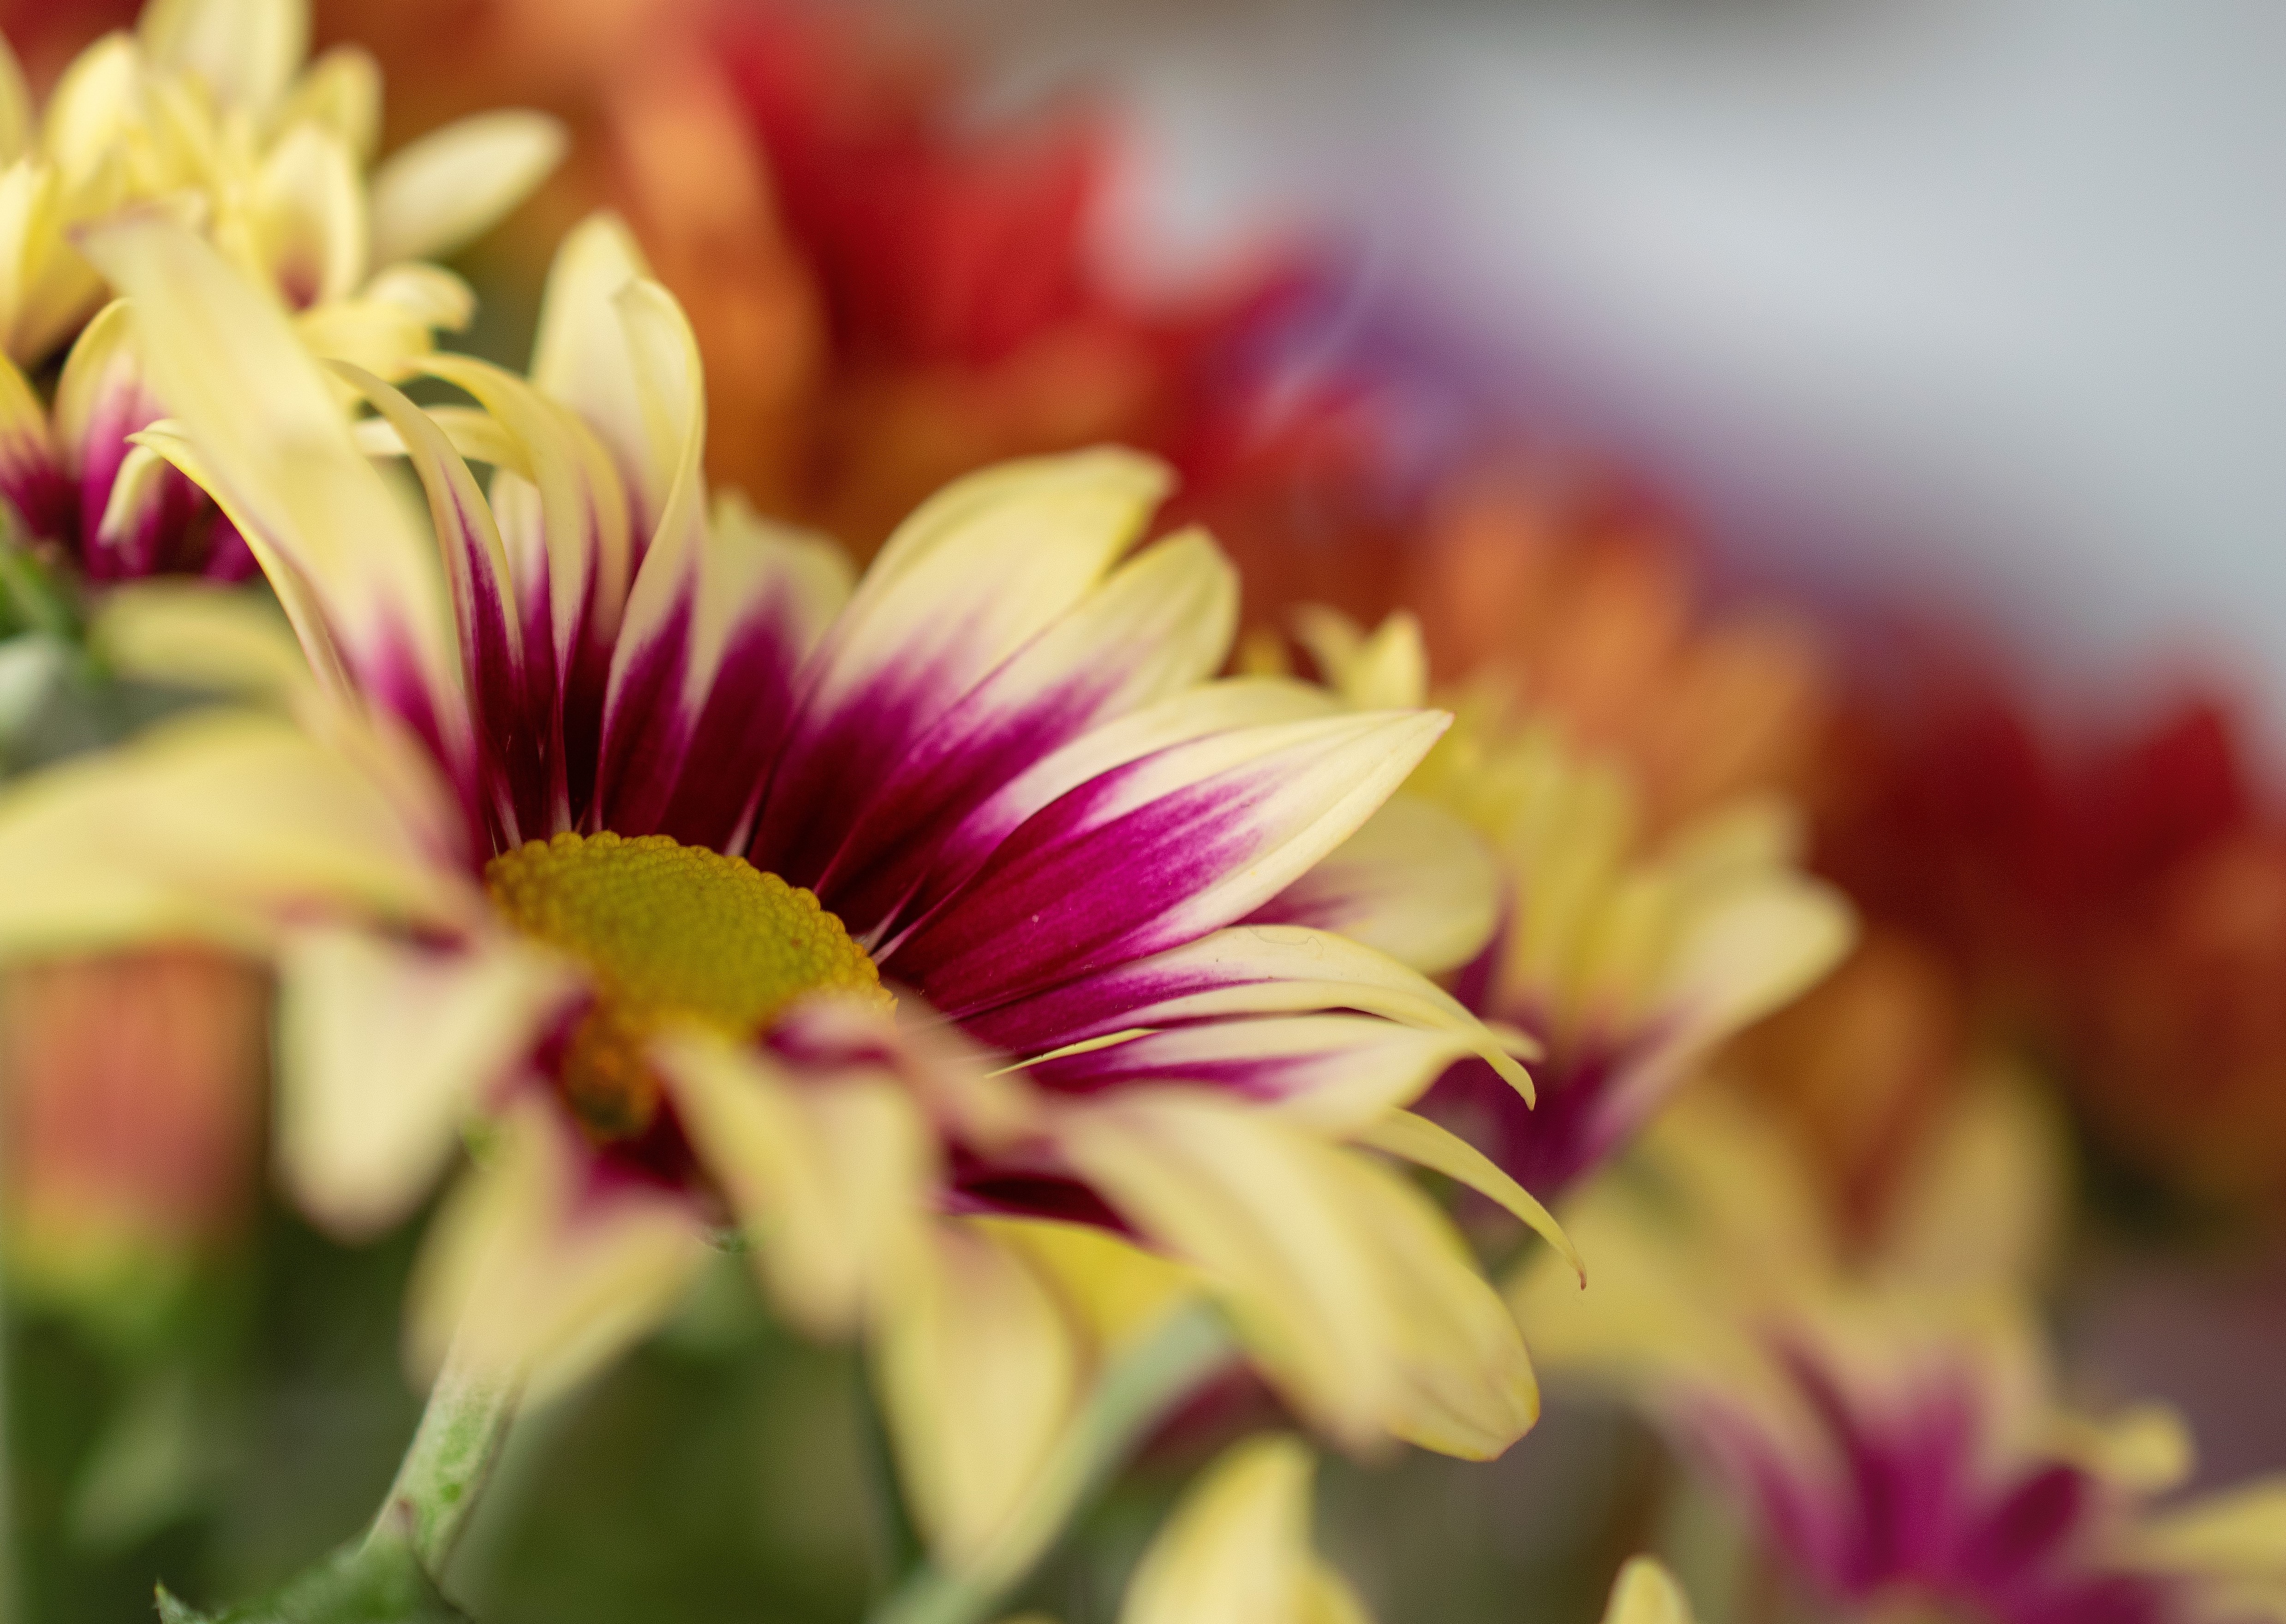
flower, nature, spring, plant, red, green, leaf, petal, purple, magenta, groundcover, herbaceous plant, flowering plant, annual plant, close up, macro photography, pollen, daisy family, floristry, wildflower, still life photography, floral design, grass, perennial plant, plant stem, flower arranging, sunflower, art, Pedicel